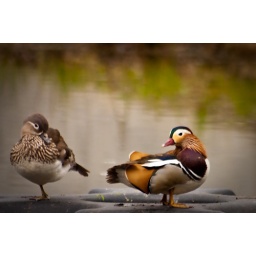
A pair of Mandarin ducks spotted in Norfolk, VA.